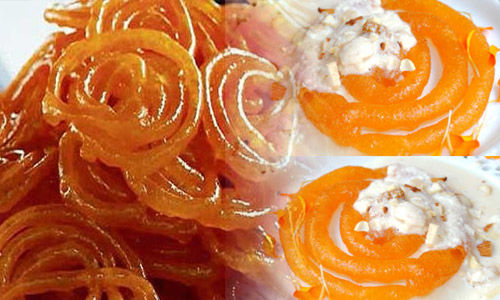
Dish: jalebi